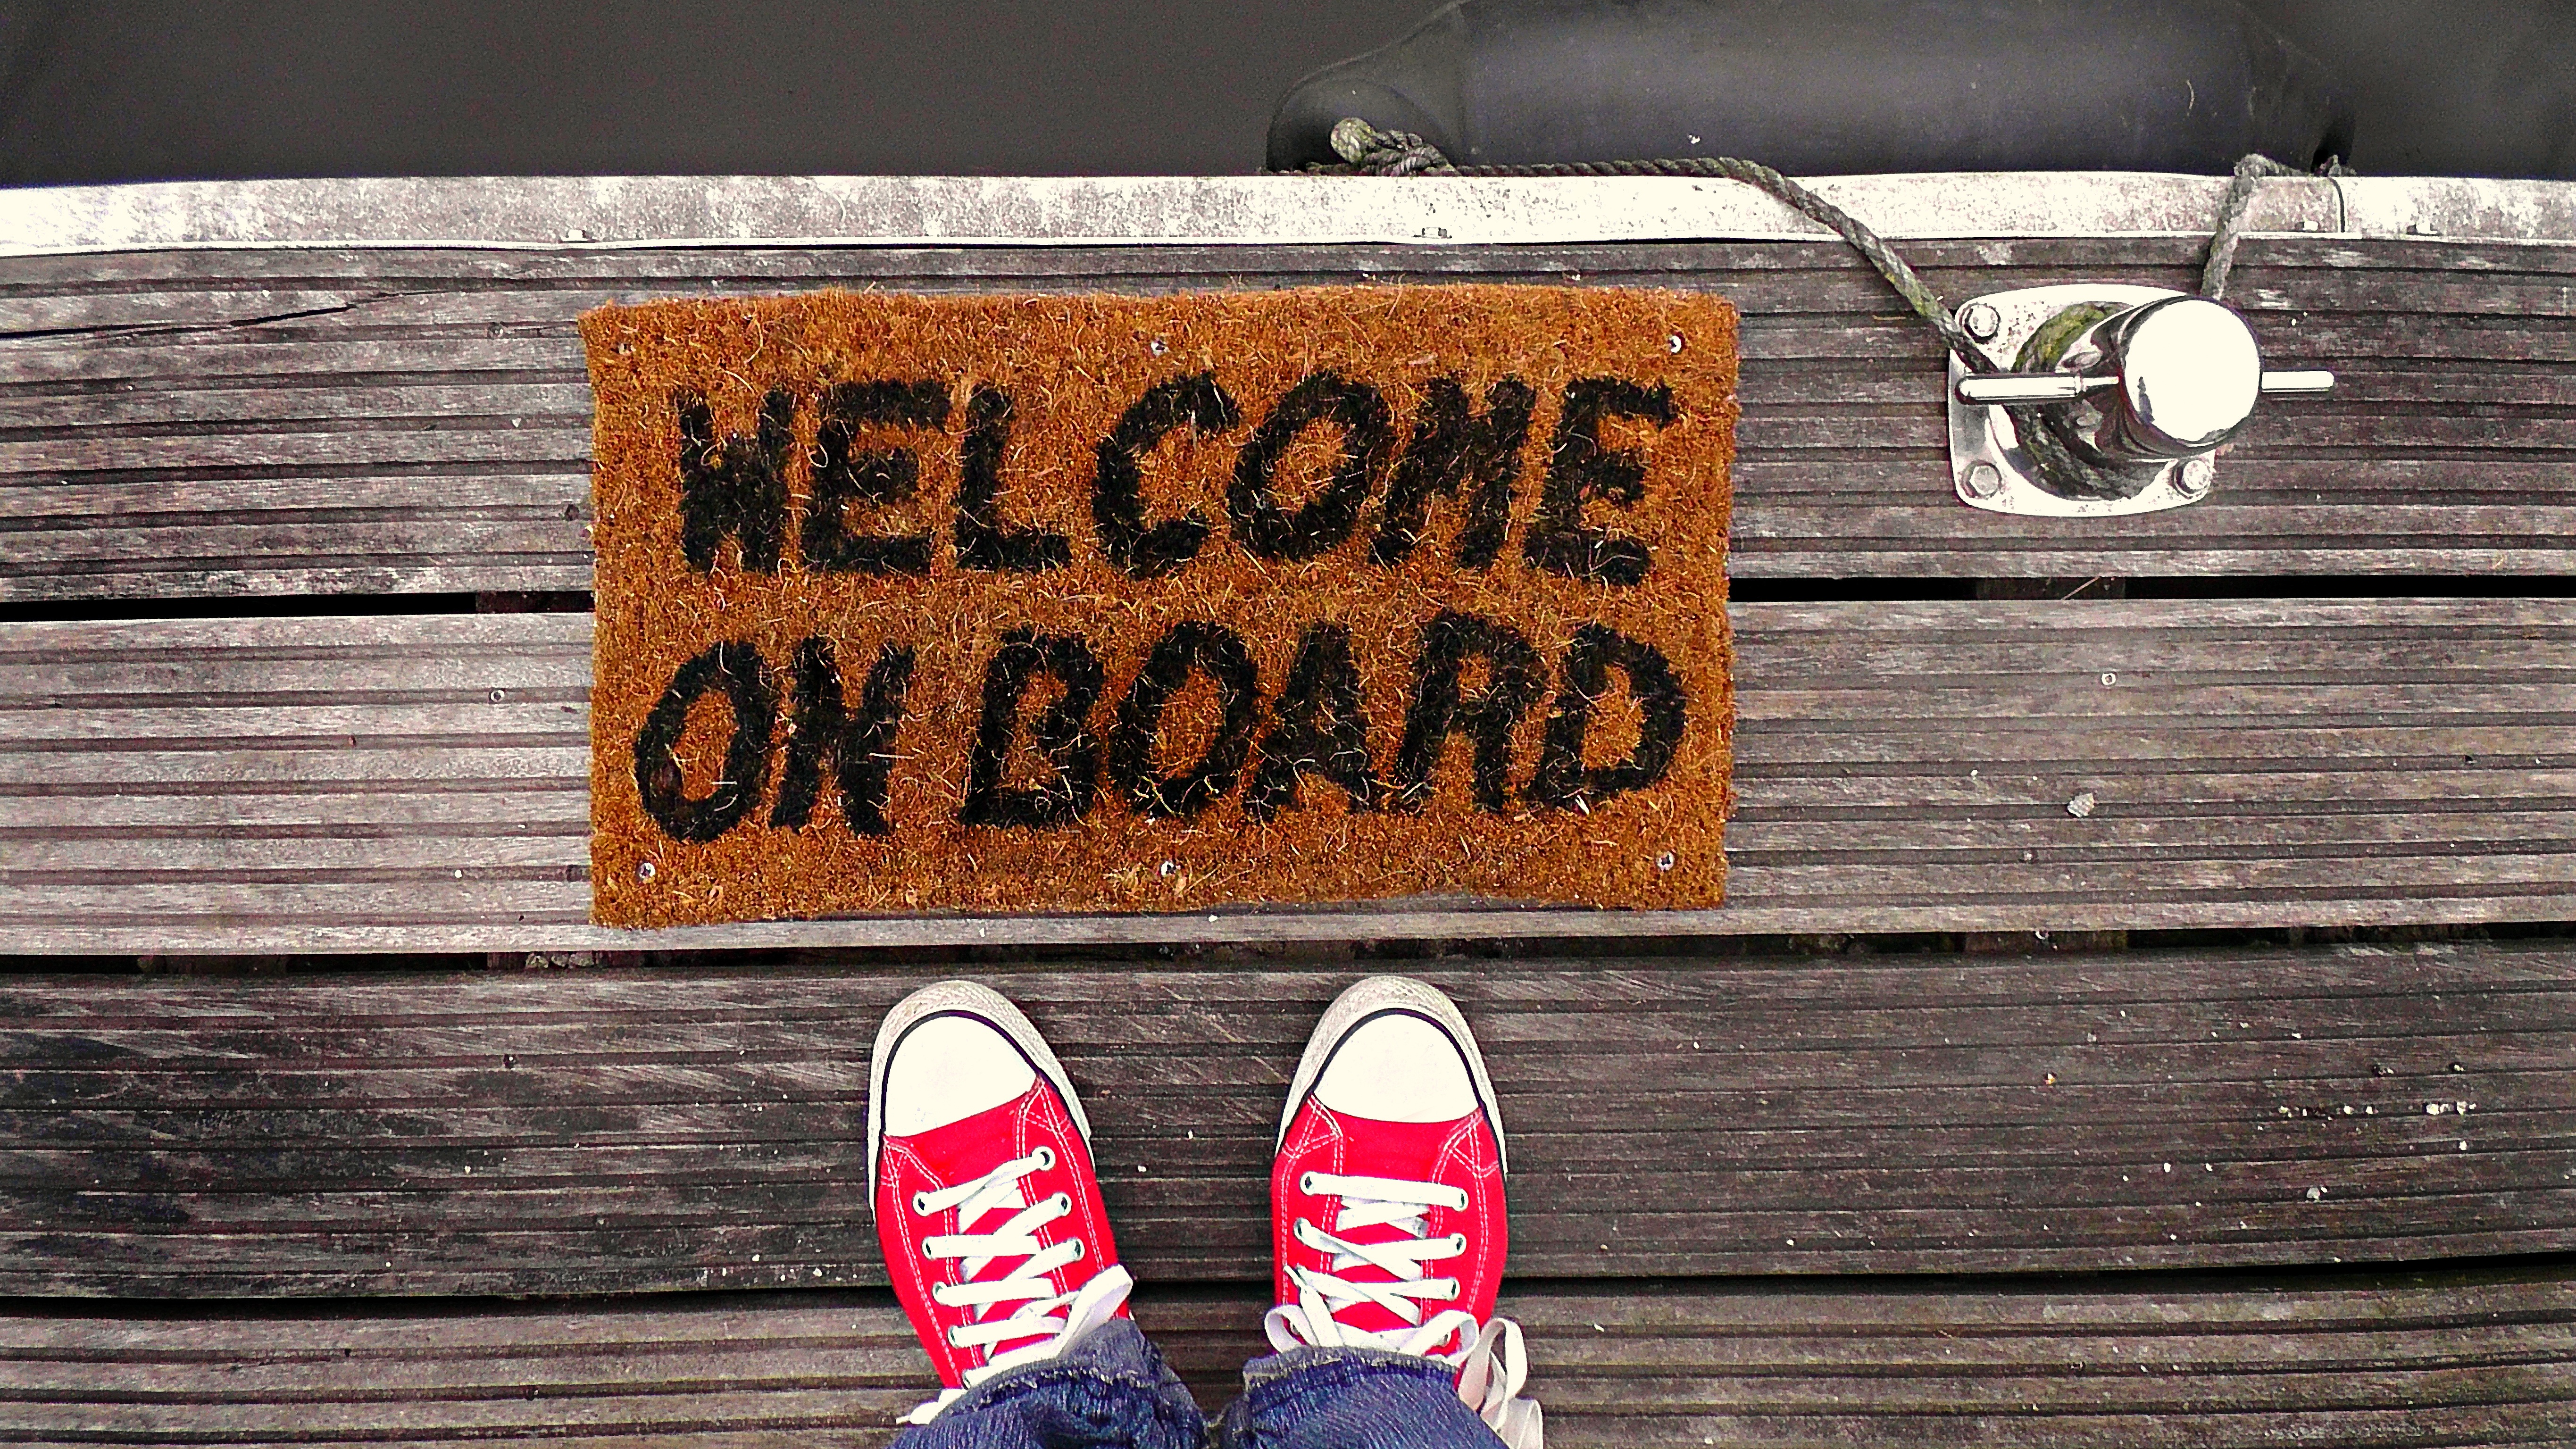
dock, wood, feet, number, sign, red, color, jetty, shoes, art, mat, sneakers, wooden, footwear, welcome